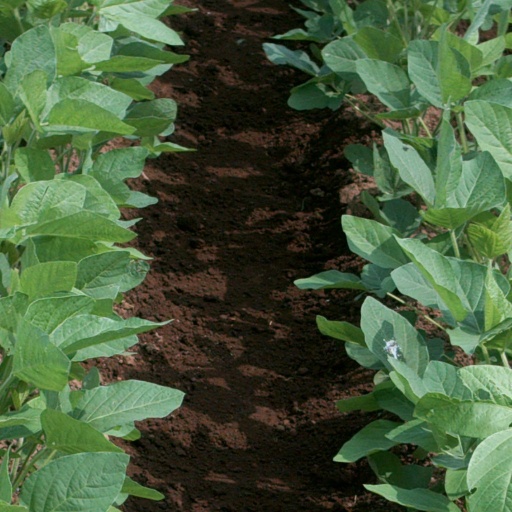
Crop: soybean